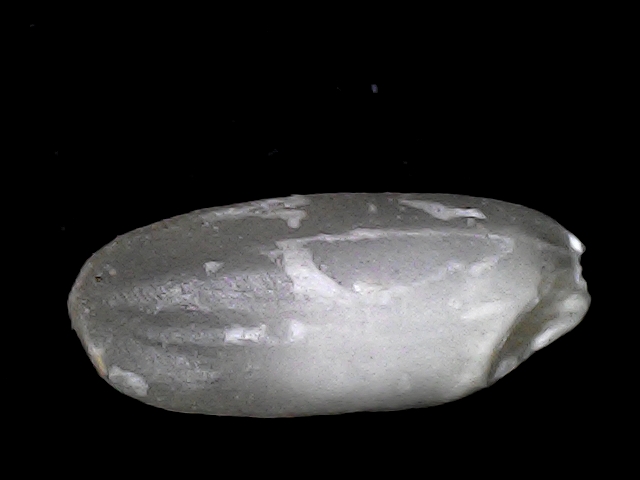
Rice variety: BD52